State Route 74 (New York–Vermont)

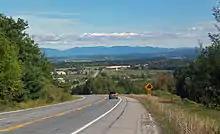
A road curving to the left with a car on it and a sign warning of a steep grade. It is descending toward a lower area with some buildings and another stretch of road. In the distance is a line of mountains.

NY 74 crosses local roads as it continues eastward toward Lake Champlain. The highway passes the entrance to Fort Ticonderoga and the Ticonderoga Amtrak station. The New York portion of NY 74 terminates at a ferry landing by Lake Champlain at the state border.